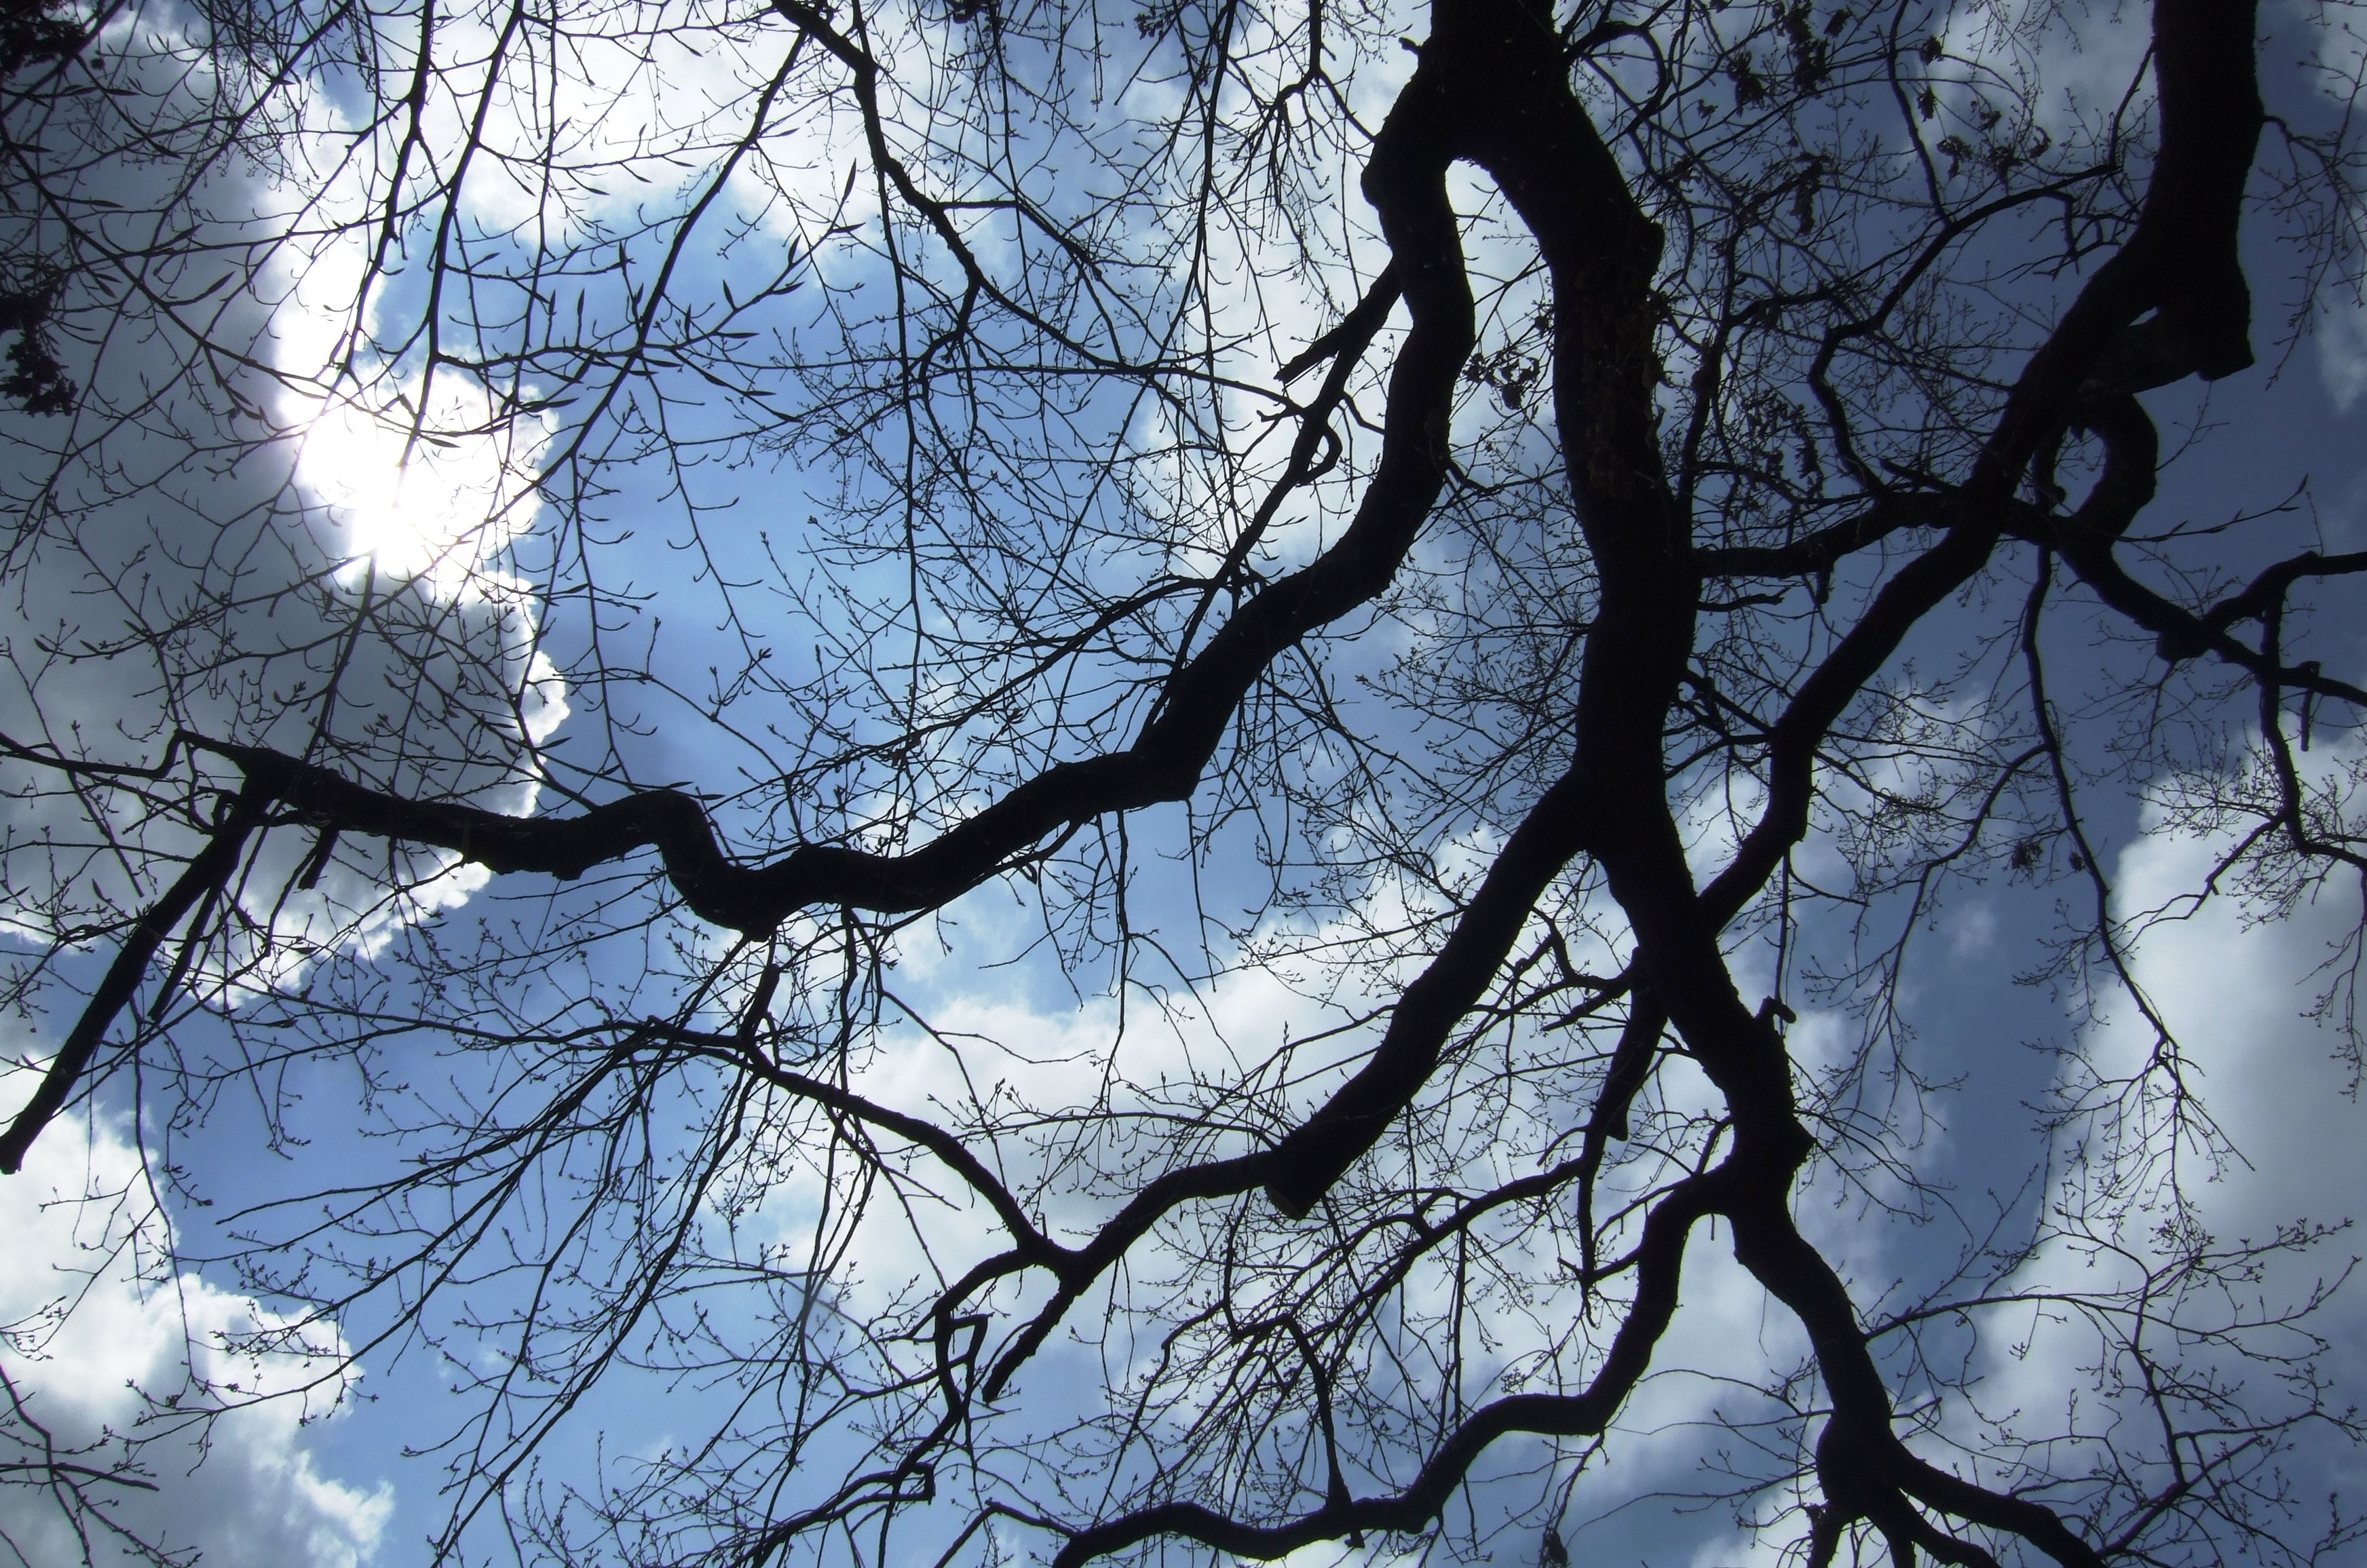
tree, nature, branch, blossom, snow, winter, plant, sky, sunlight, leaf, flower, spring, reflection, autumn, season, trees, clouds, freezing, woody plant